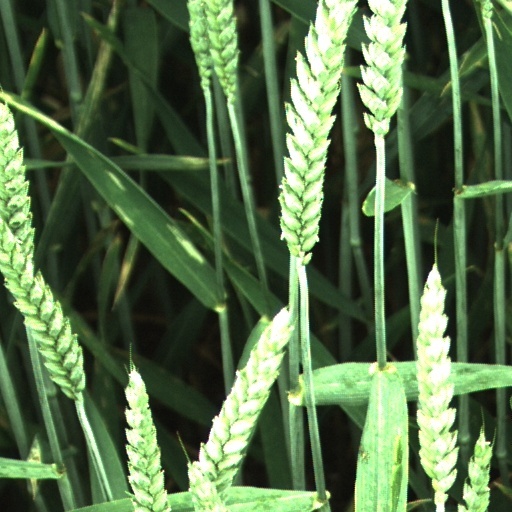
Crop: wheat